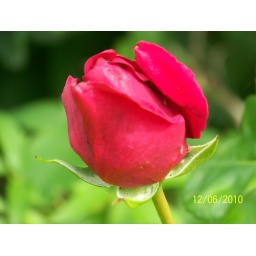
red rose in bud